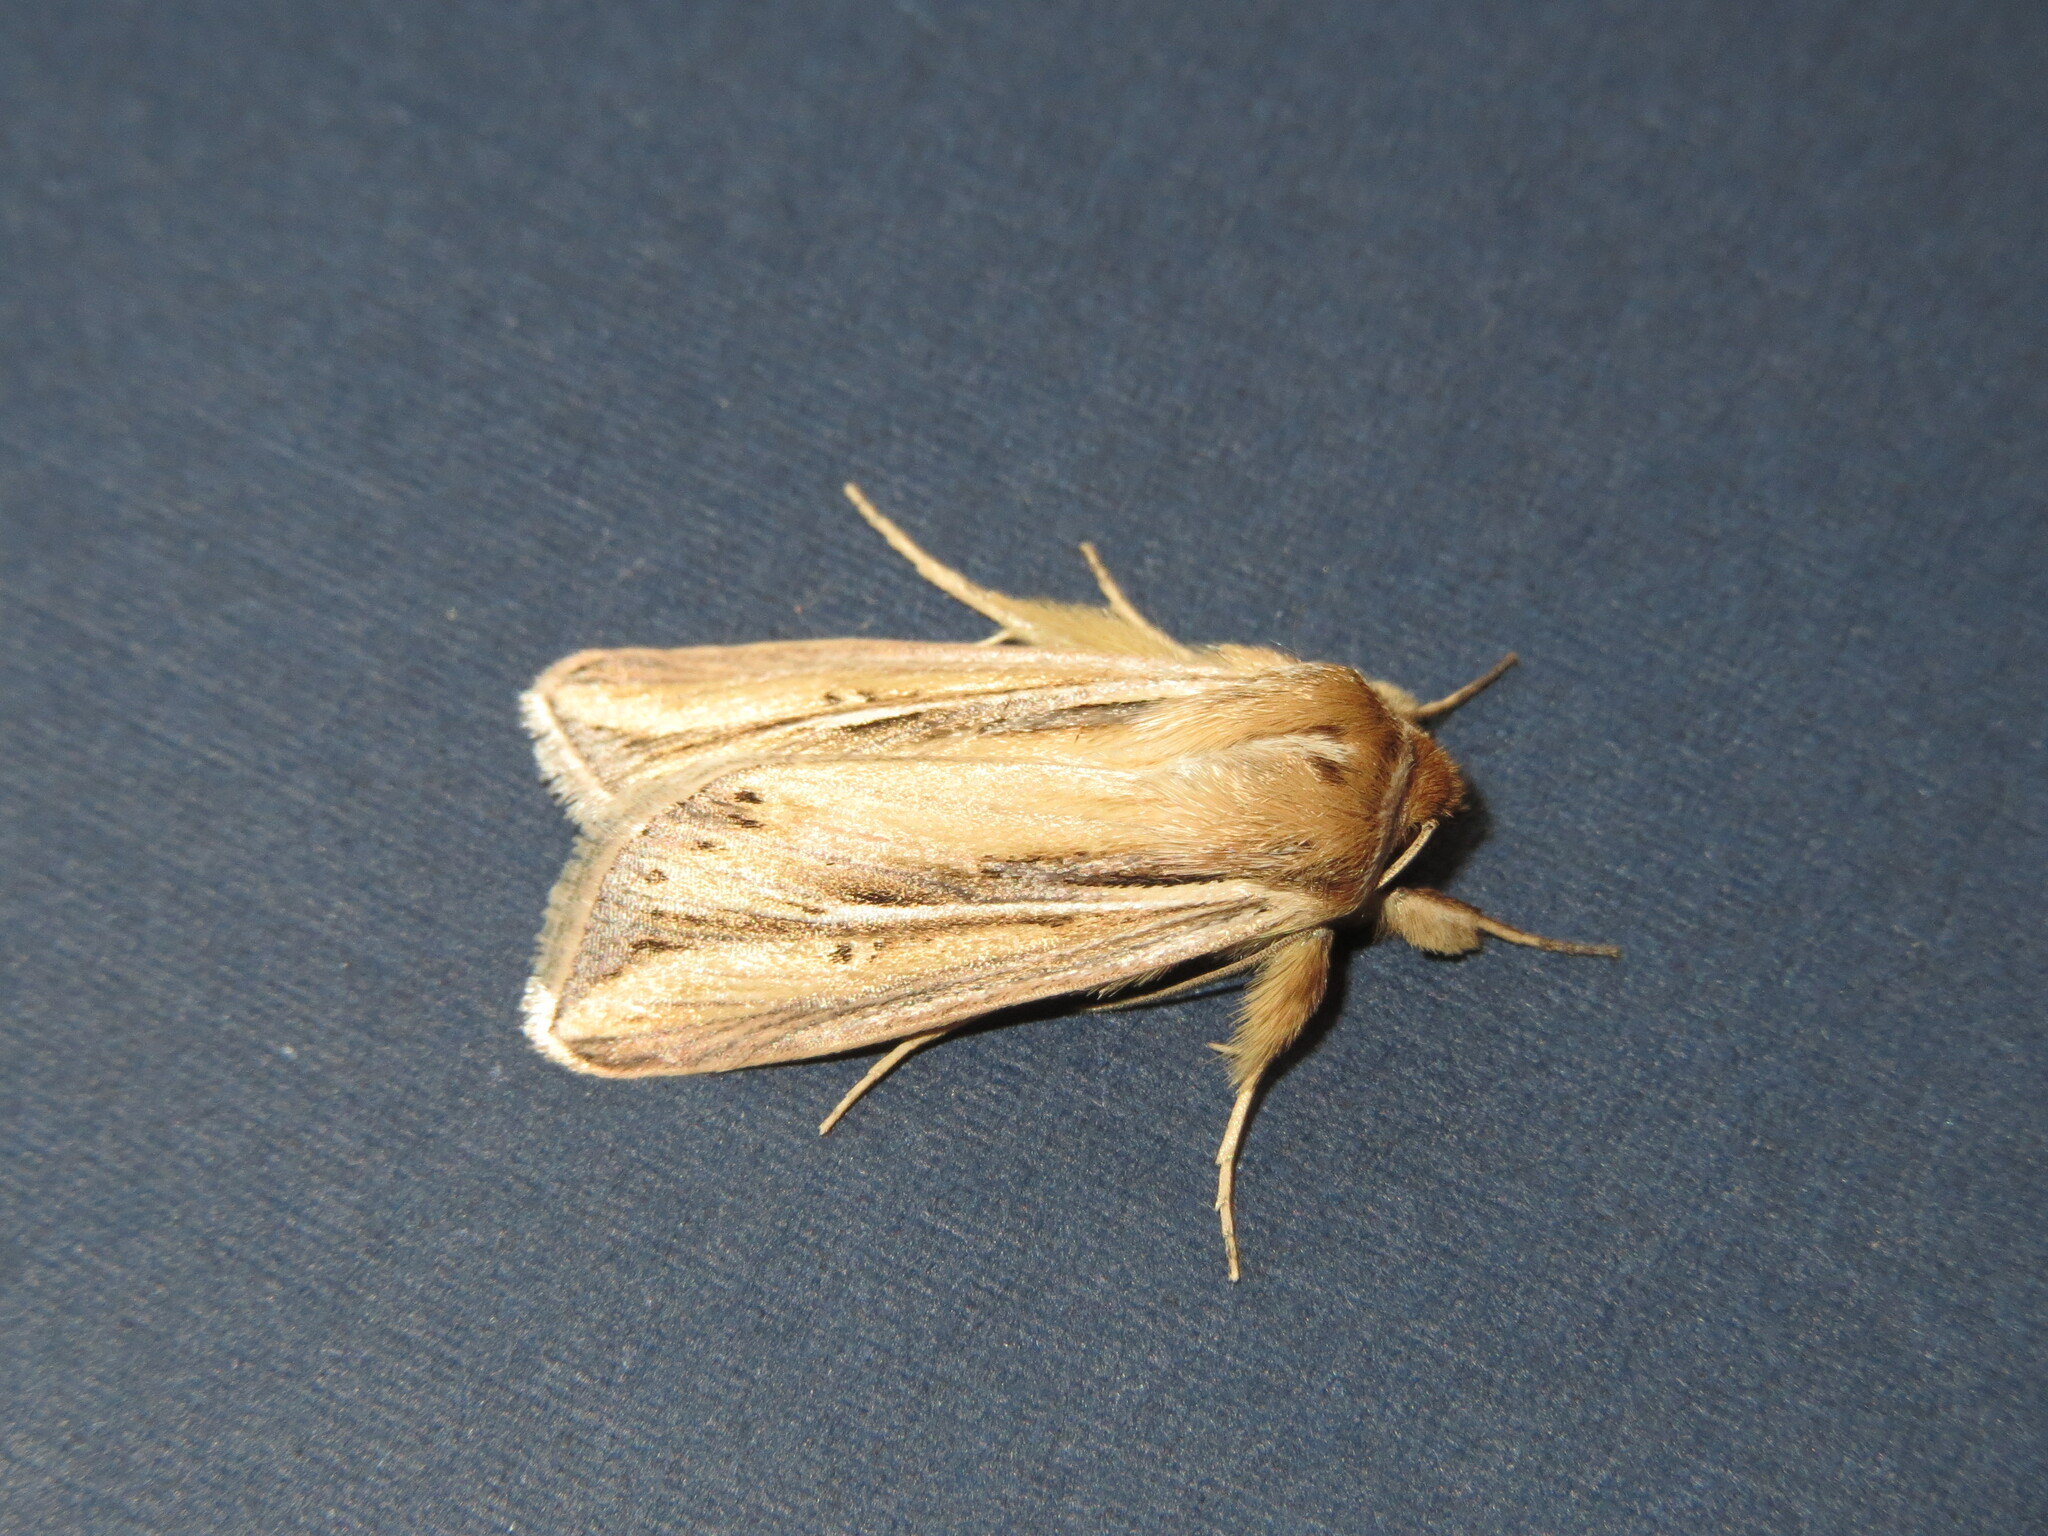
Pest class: wheathead_armyworm_Dargida_diffusa